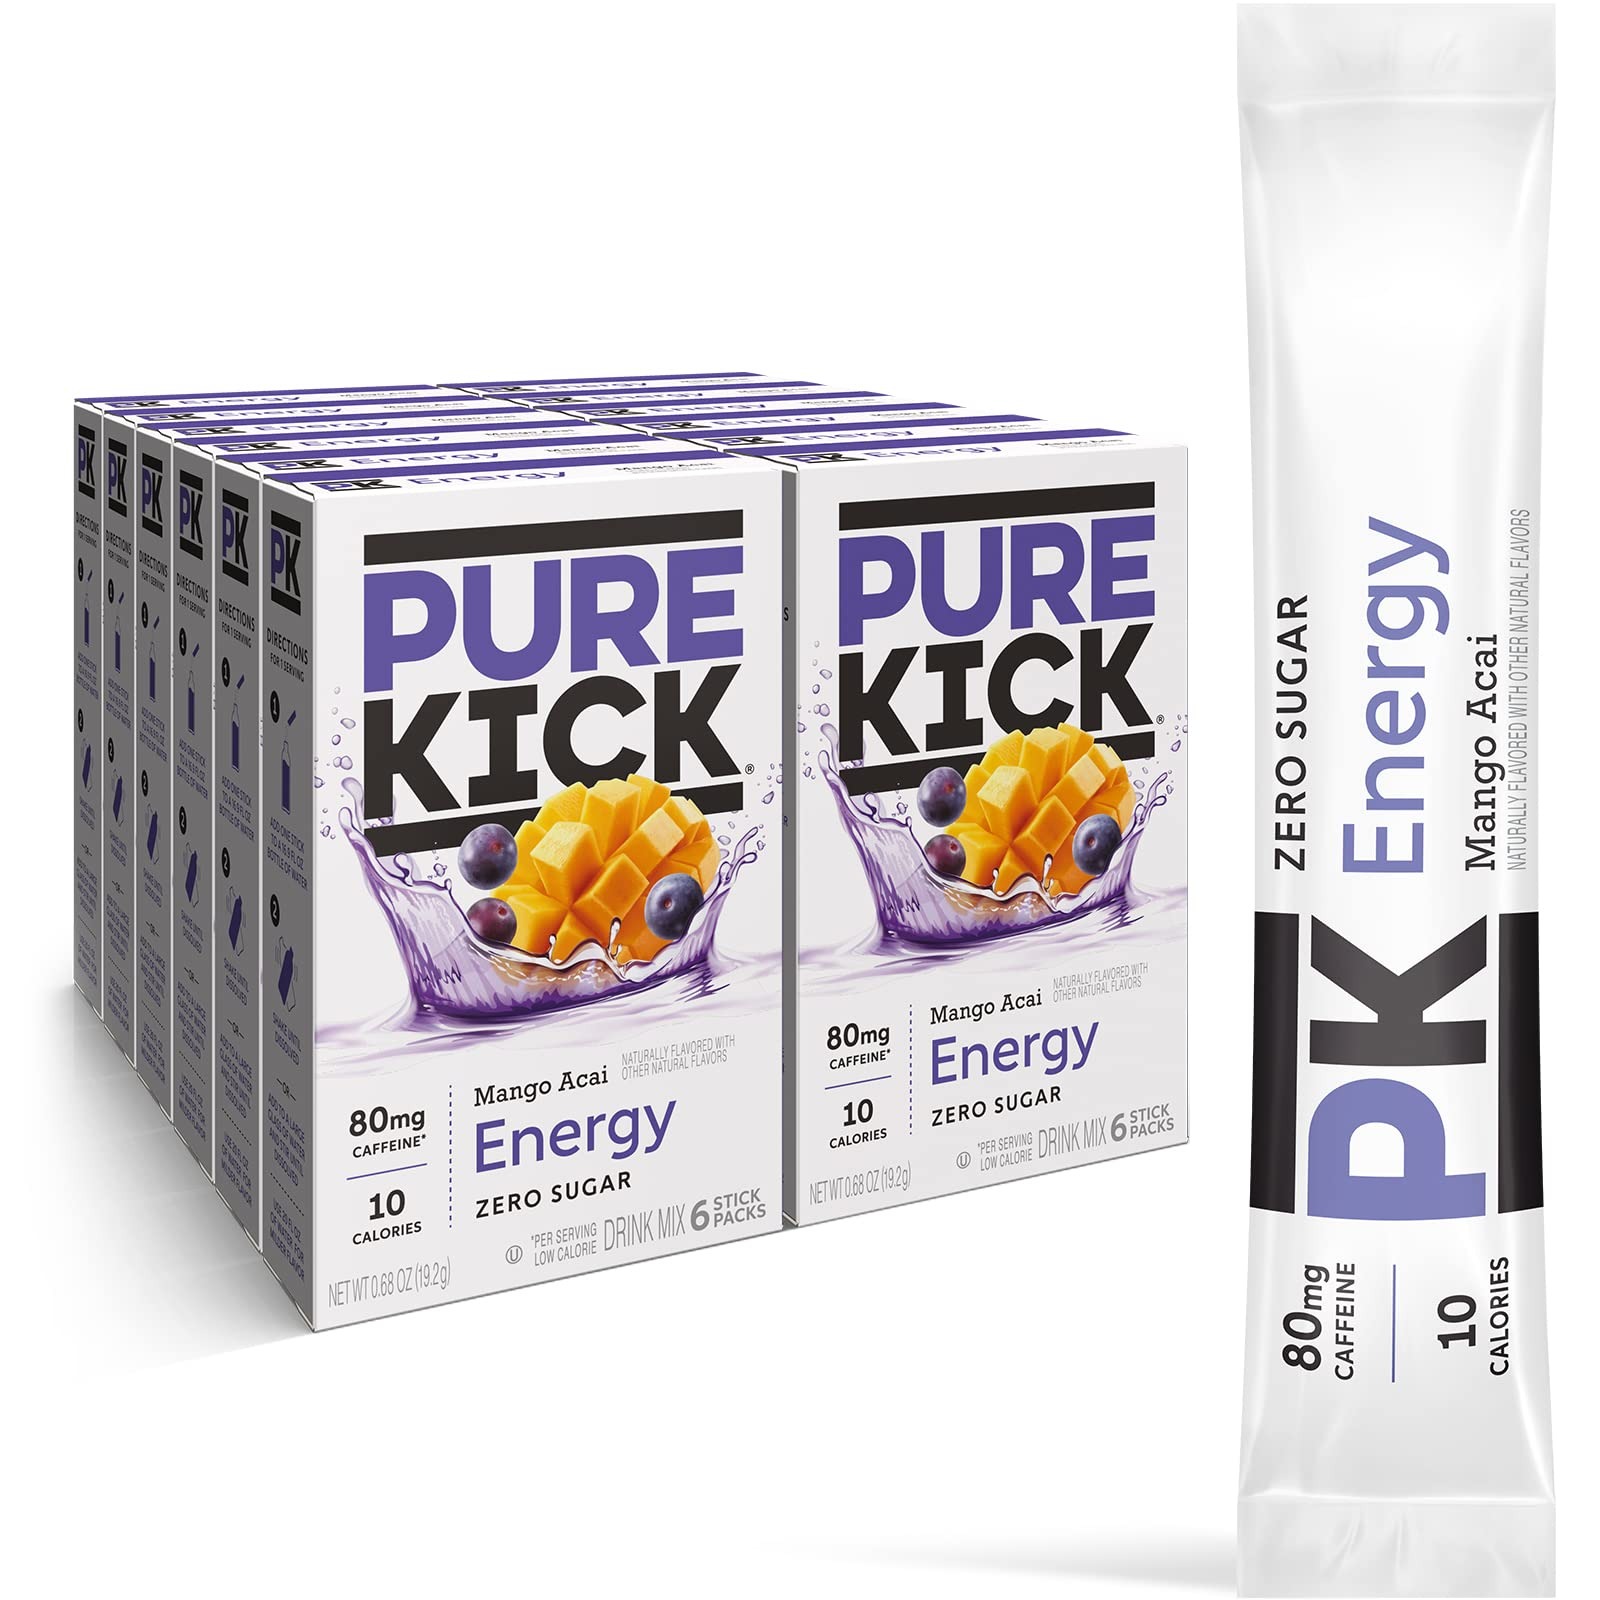
Item Name: Pure Kick Energy Singles To Go Drink Mix, Mango Acai, Includes 12 Boxes with 6 Packets in each Box, 72 Total Packets
Bullet Point 1: VITAMIN PACKED: Don’t fall behind on your Vitamin B intake – our energy drink mix has 100% daily value of B3, B5, B6, B7, and B12.
Bullet Point 2: BOLD FLAVOR: Our bold tropical flavors don’t disappoint! Orange Blood has a bright, juicy profile and is made with a blend of natural flavoring that’s functionally formulated to taste great.
Bullet Point 3: ZERO SUGAR: Get the energy you’re craving without the sugar hangover. Pure Kick has zero grams of sugar and just 10 calories, making it ideal for almost any diet regimen.
Bullet Point 4: SET OF 72: Each box comes with 6 individual sticks of Pure Kick, 12 boxes included for a total of 72 stick packets. For best results, pour one stick into 16.9 FL OZ of water.
Value: 8.16
Unit: Ounce

Price: 27.51